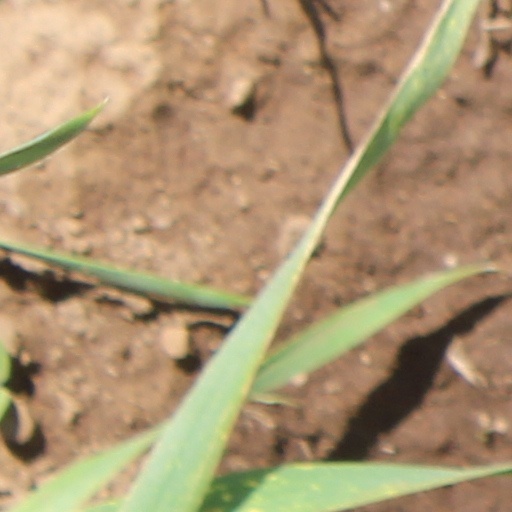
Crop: wheat